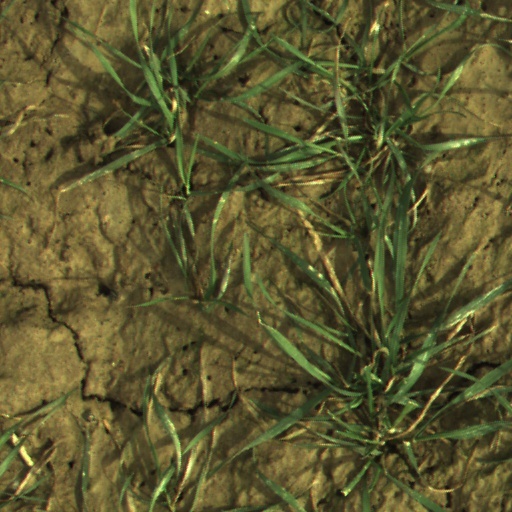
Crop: wheat